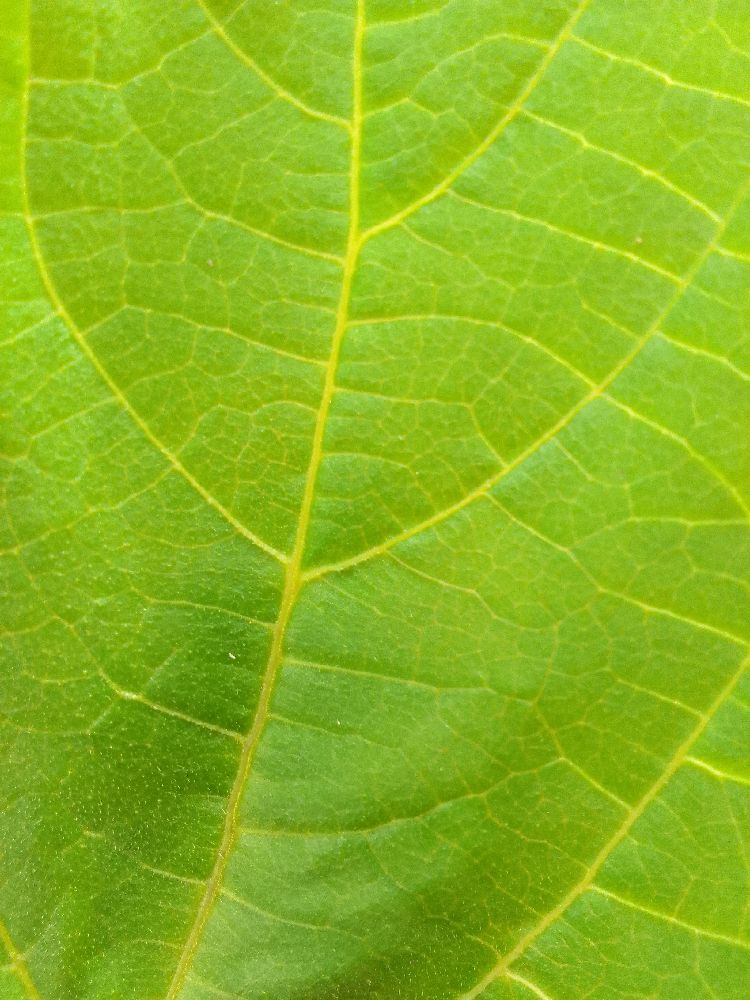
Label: healthy